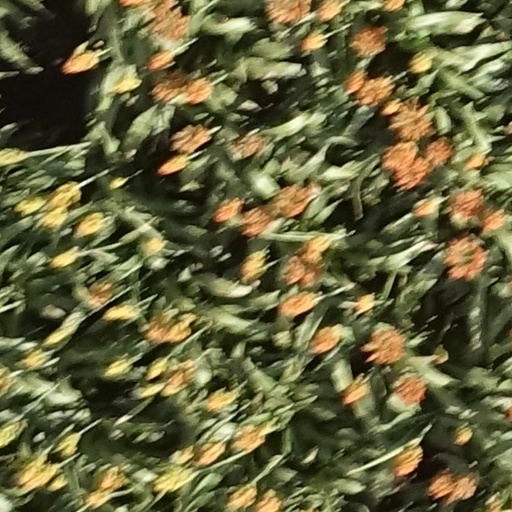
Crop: sorghum